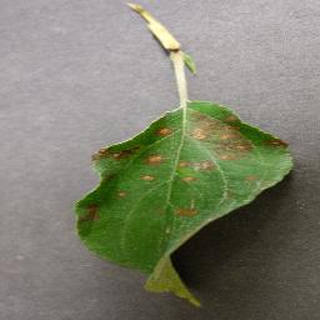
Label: apple_cedar_apple_rust